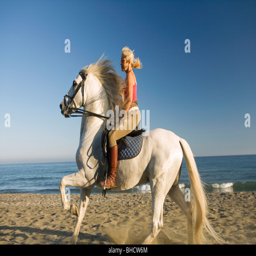
woman riding horse on the beach